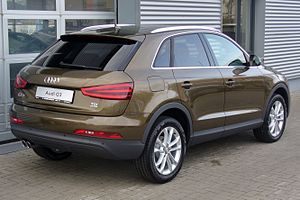
Audi Q3 / Facelift
Audi Q3 er en kompakt SUV fra Audi, som kom på markedet i både Tyskland og Danmark i oktober 2011. Ved introduktionen afløste modellen ikke nogen eksisterende model, men placerede sig størrelsesmæssigt under de to større SUV'er Q5 og Q7. Bilen fremstilles af SEAT i Martorell, Spanien og er ligesom søstermodellen Volkswagen Tiguan baseret på samme platform som Audi A3 og Volkswagen Golf. Q3 blev første gang præsenteret i 2007 i Shanghai i Kina under navnet Cross Coupé Quattro. Produktionsmodellens premiere fandt ligeledes sted i Shanghai, men i 2011.